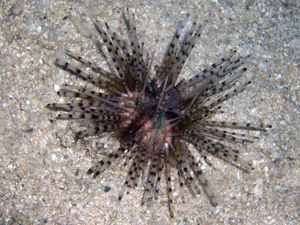
L'oursin à doubles piquants, est une espèce d'oursin régulier tropical de la famille des diadematidae, caractérisé par ses longs piquants de deux sortes distinctes, dont les plus longs sont généralement annelés.